2008 UTEP Miners football team

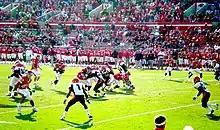
UTEP Miners at Robertson Stadium in Houston

Although meeting for the first time during the Cougars' inaugural season in 1946, the UTEP Miners had only met with the Cougars five times in history. As Conference USA foes, the Cougars held a 2–3 all-time record against the Miners, whereas both wins came consecutively during the 2006 and 2007 meetings of the teams. Mike Price returned as the Miners' head coach this season. After a close game, where Houston lagged behind, the Cougars made a fourth quarter comeback to win the game.